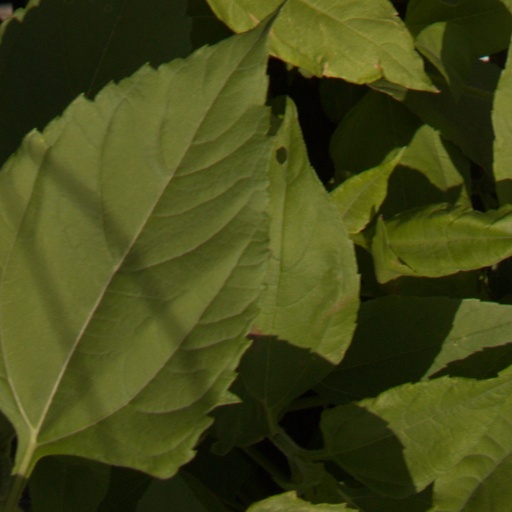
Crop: Jerusalem artichoke